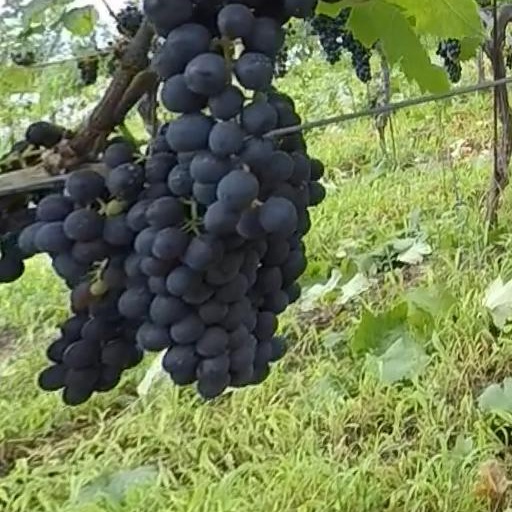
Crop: grape